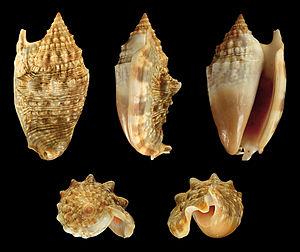
Coquille de Euprotomus aurisdianae, pêché dans la zone indo-pacifique. Longueur
Euprotomus aurisdianae est une espèce de mollusques gastéropodes.
Euprotomus est un genre de mollusques gastéropodes de la famille des Strombidae.
Les Strombidae sont une famille de mollusques gastéropodes de l'ordre des Littorinimorpha. Les espèces de cette famille sont généralement appelées, selon les espèces, « strombes », « conques » ou « lambis ».